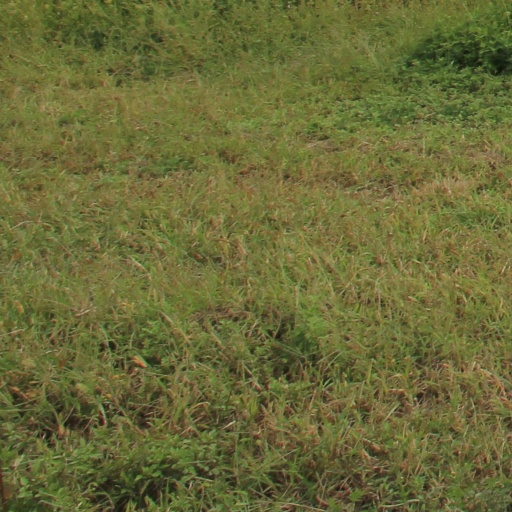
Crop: grape